Long-eared owl

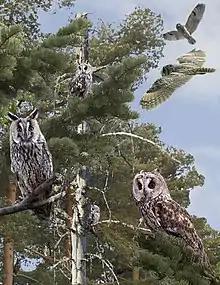
A composite of images of long-eared owl for identification from the Crossley ID Guide Britain and Ireland.

In standard measurements, long-eared owls vary in wing chord length from in males, with 883 in North America averaging , and in females, with 520 American ones averaging . The tail may measure in males and in females, with 1,408 owls averaging . Less widely measured are bill length, which averaged in males and in females from North America, and tarsus length, which averaged in 20 males and for 16 females from Europe, with a range in both sexes of . In terms of their skeletal structure, it bears a relatively wide skull but small eyes and orbits, while the beak is elongated but weak. The legs are long and thin and, while needle-sharp, the talons are relatively fine and the feet weak for an owl. However, the talons are still proficient at drawing blood if contact is made with human skin.